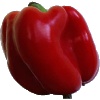
Label: Pepper Red 1